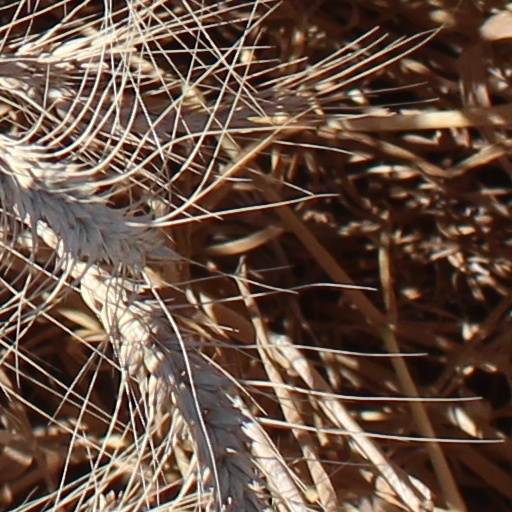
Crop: wheat